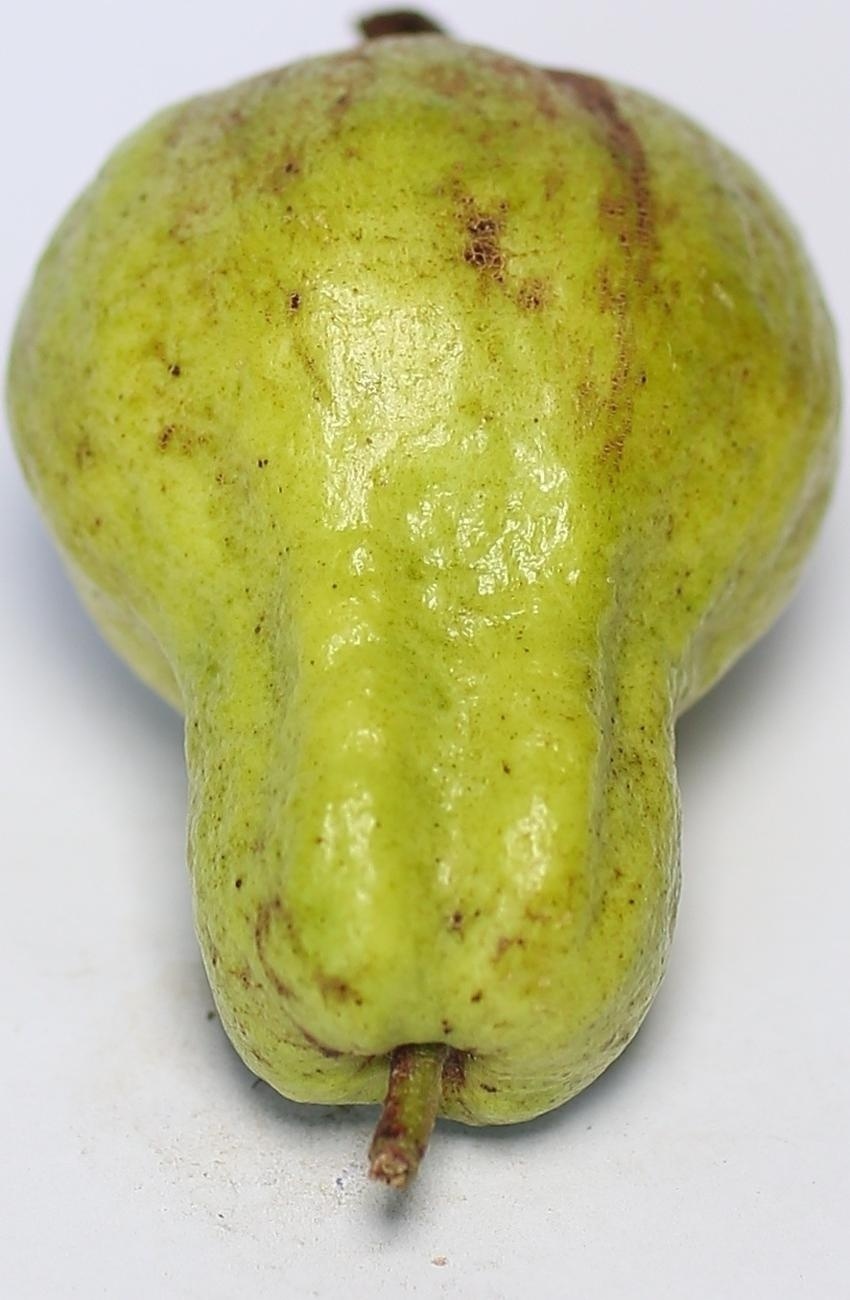
Maturity: mature-green
Variety: local-sindhi